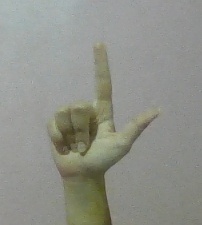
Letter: laam